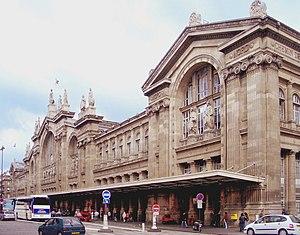
Le quartier Saint-Vincent-de-Paul est le 37ᵉ quartier administratif de Paris situé dans le 10ᵉ arrondissement. Il est nommé en l'honneur de Vincent de Paul, à l'emplacement de l'enclos Saint-Lazare où il avait installé la maison mère de l'ordre qu'il avait fondé, la congrégation de la Mission.